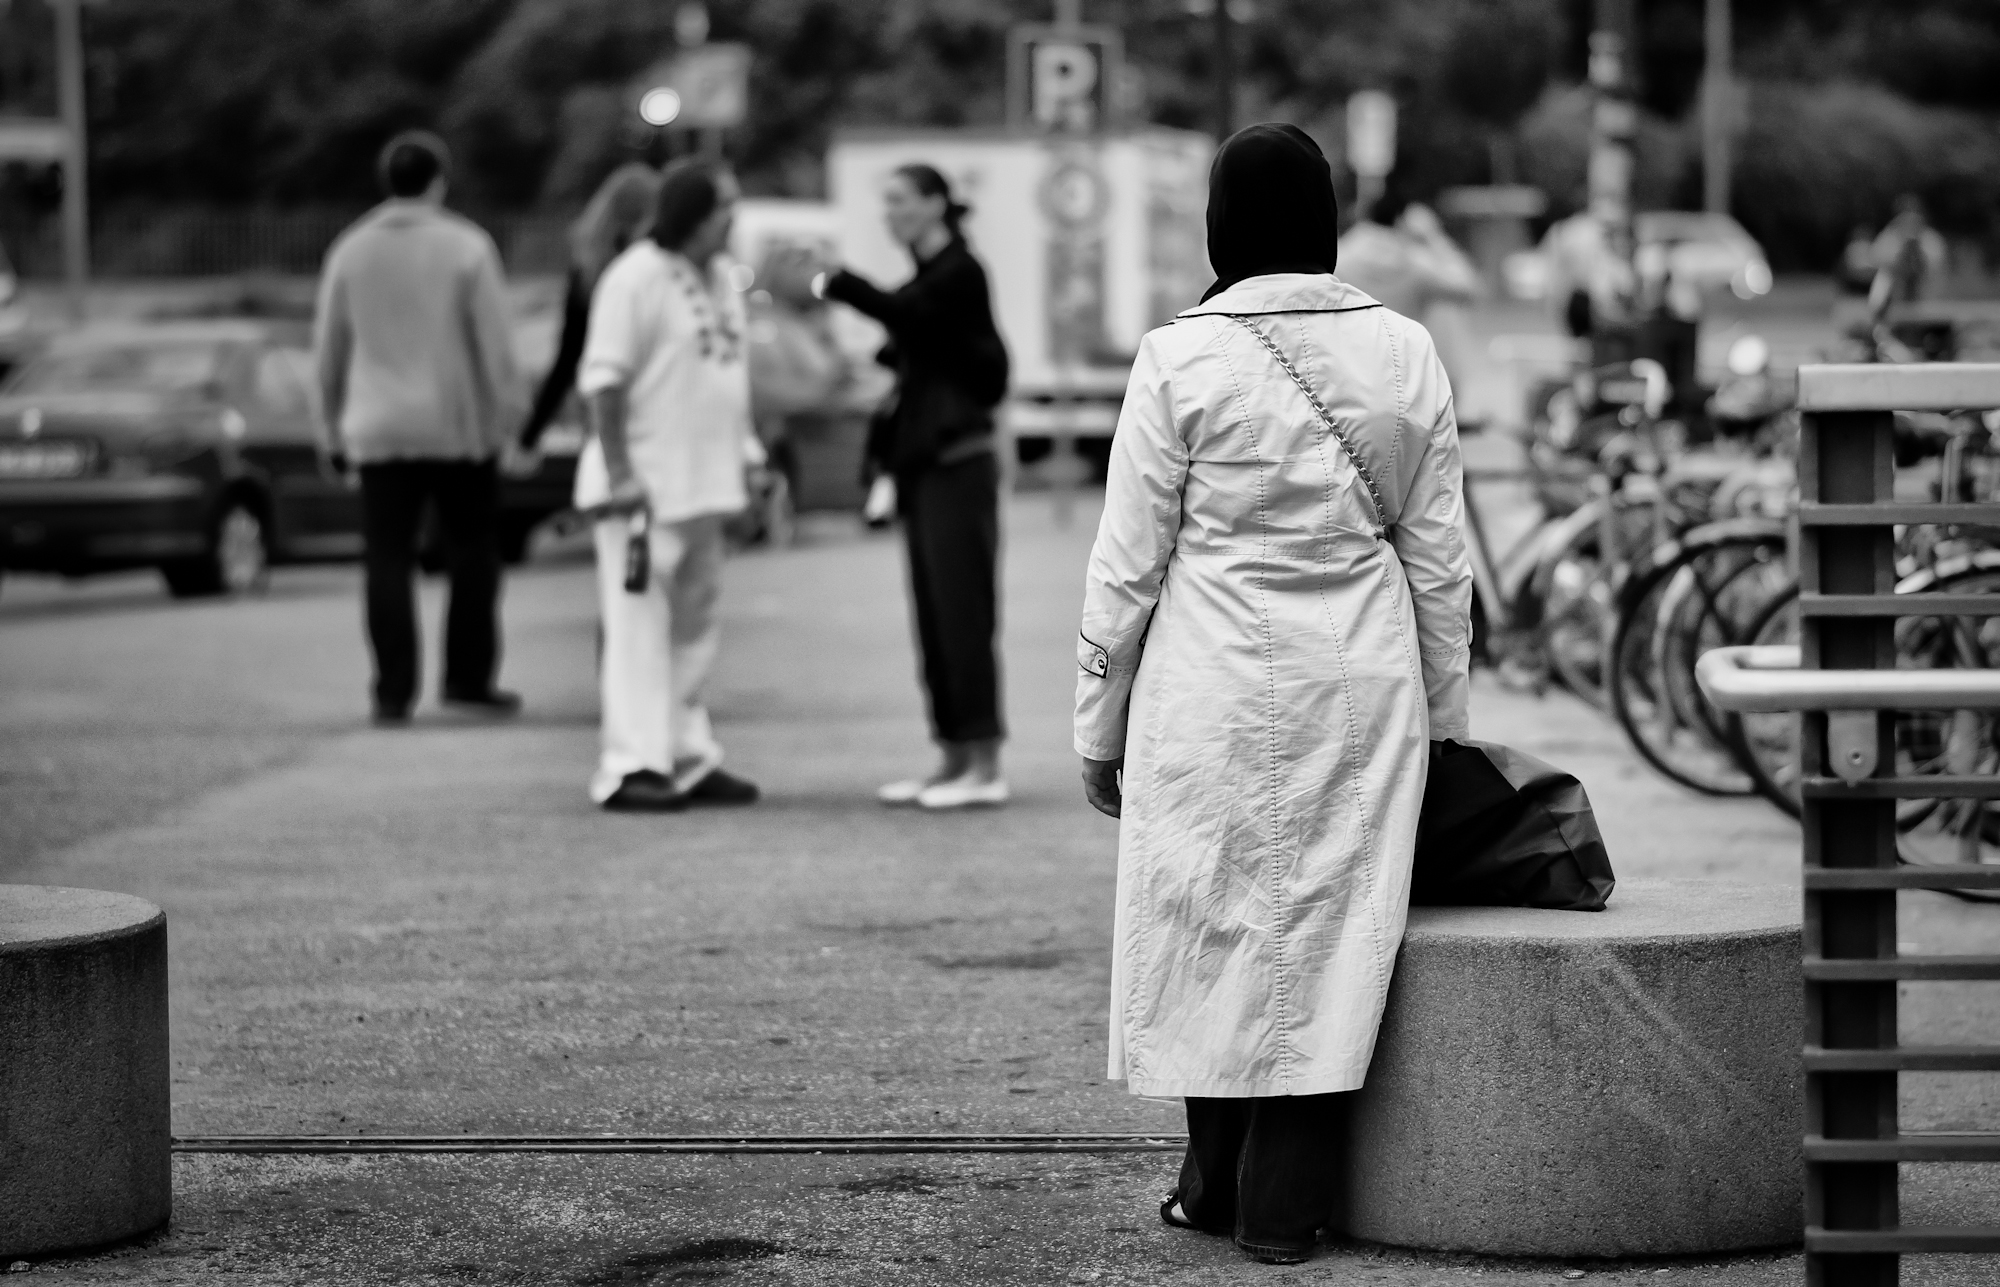
man, black and white, road, white, street, photography, black, monochrome, infrastructure, photograph, snapshot, monochrome photography, human positions